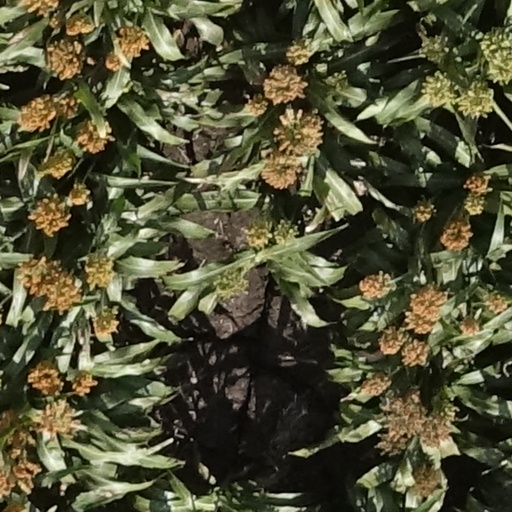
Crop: sorghum